List of political parties in Indonesia

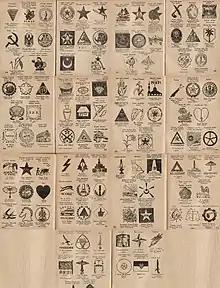
Parties that had been officially registered in Indonesia in 1954.

Indonesian political parties should recognise the superiority of Pancasila and the national constitution, but Indonesian law tolerates the practice of other ideologies not in violation of the Pancasila and the constitution. A 1966 Provisional People's Consultative Assembly resolution still in force today, however, explicitly prohibits establishment of a communist party, and political parties are banned from adopting "Communism/Marxism-Leninism" ("sic"; explicitly defined in the resolution's corresponding explanatory memorandum to include "the struggle fundaments and tactics taught by ... Stalin, Mao Tse Tung "et cetera"") as the party ideology.